Société des Dépôts et Comptes Courants

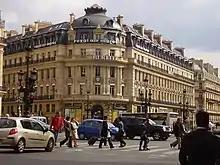
Building at 2, Place de l'Opéra in Paris, head office of the SDCC from 1869 to 1891

The Société des Dépôts et Comptes Courants (SDCC) was a French bank, created in 1863 and liquidated in 1891. Its business was subsequently taken over by the recently restructured Comptoir d'Escompte de Paris.